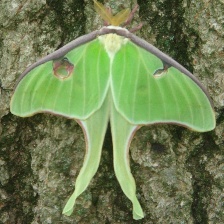
Species: LUNA MOTH